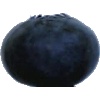
Label: Blueberry 1